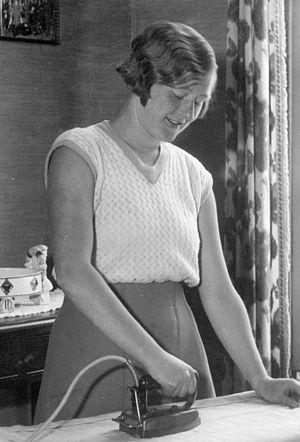
Puck Oversloot, née le 22 mai 1914 à Rotterdam et morte le 7 janvier 2009 dans la même ville, est une nageuse néerlandaise.